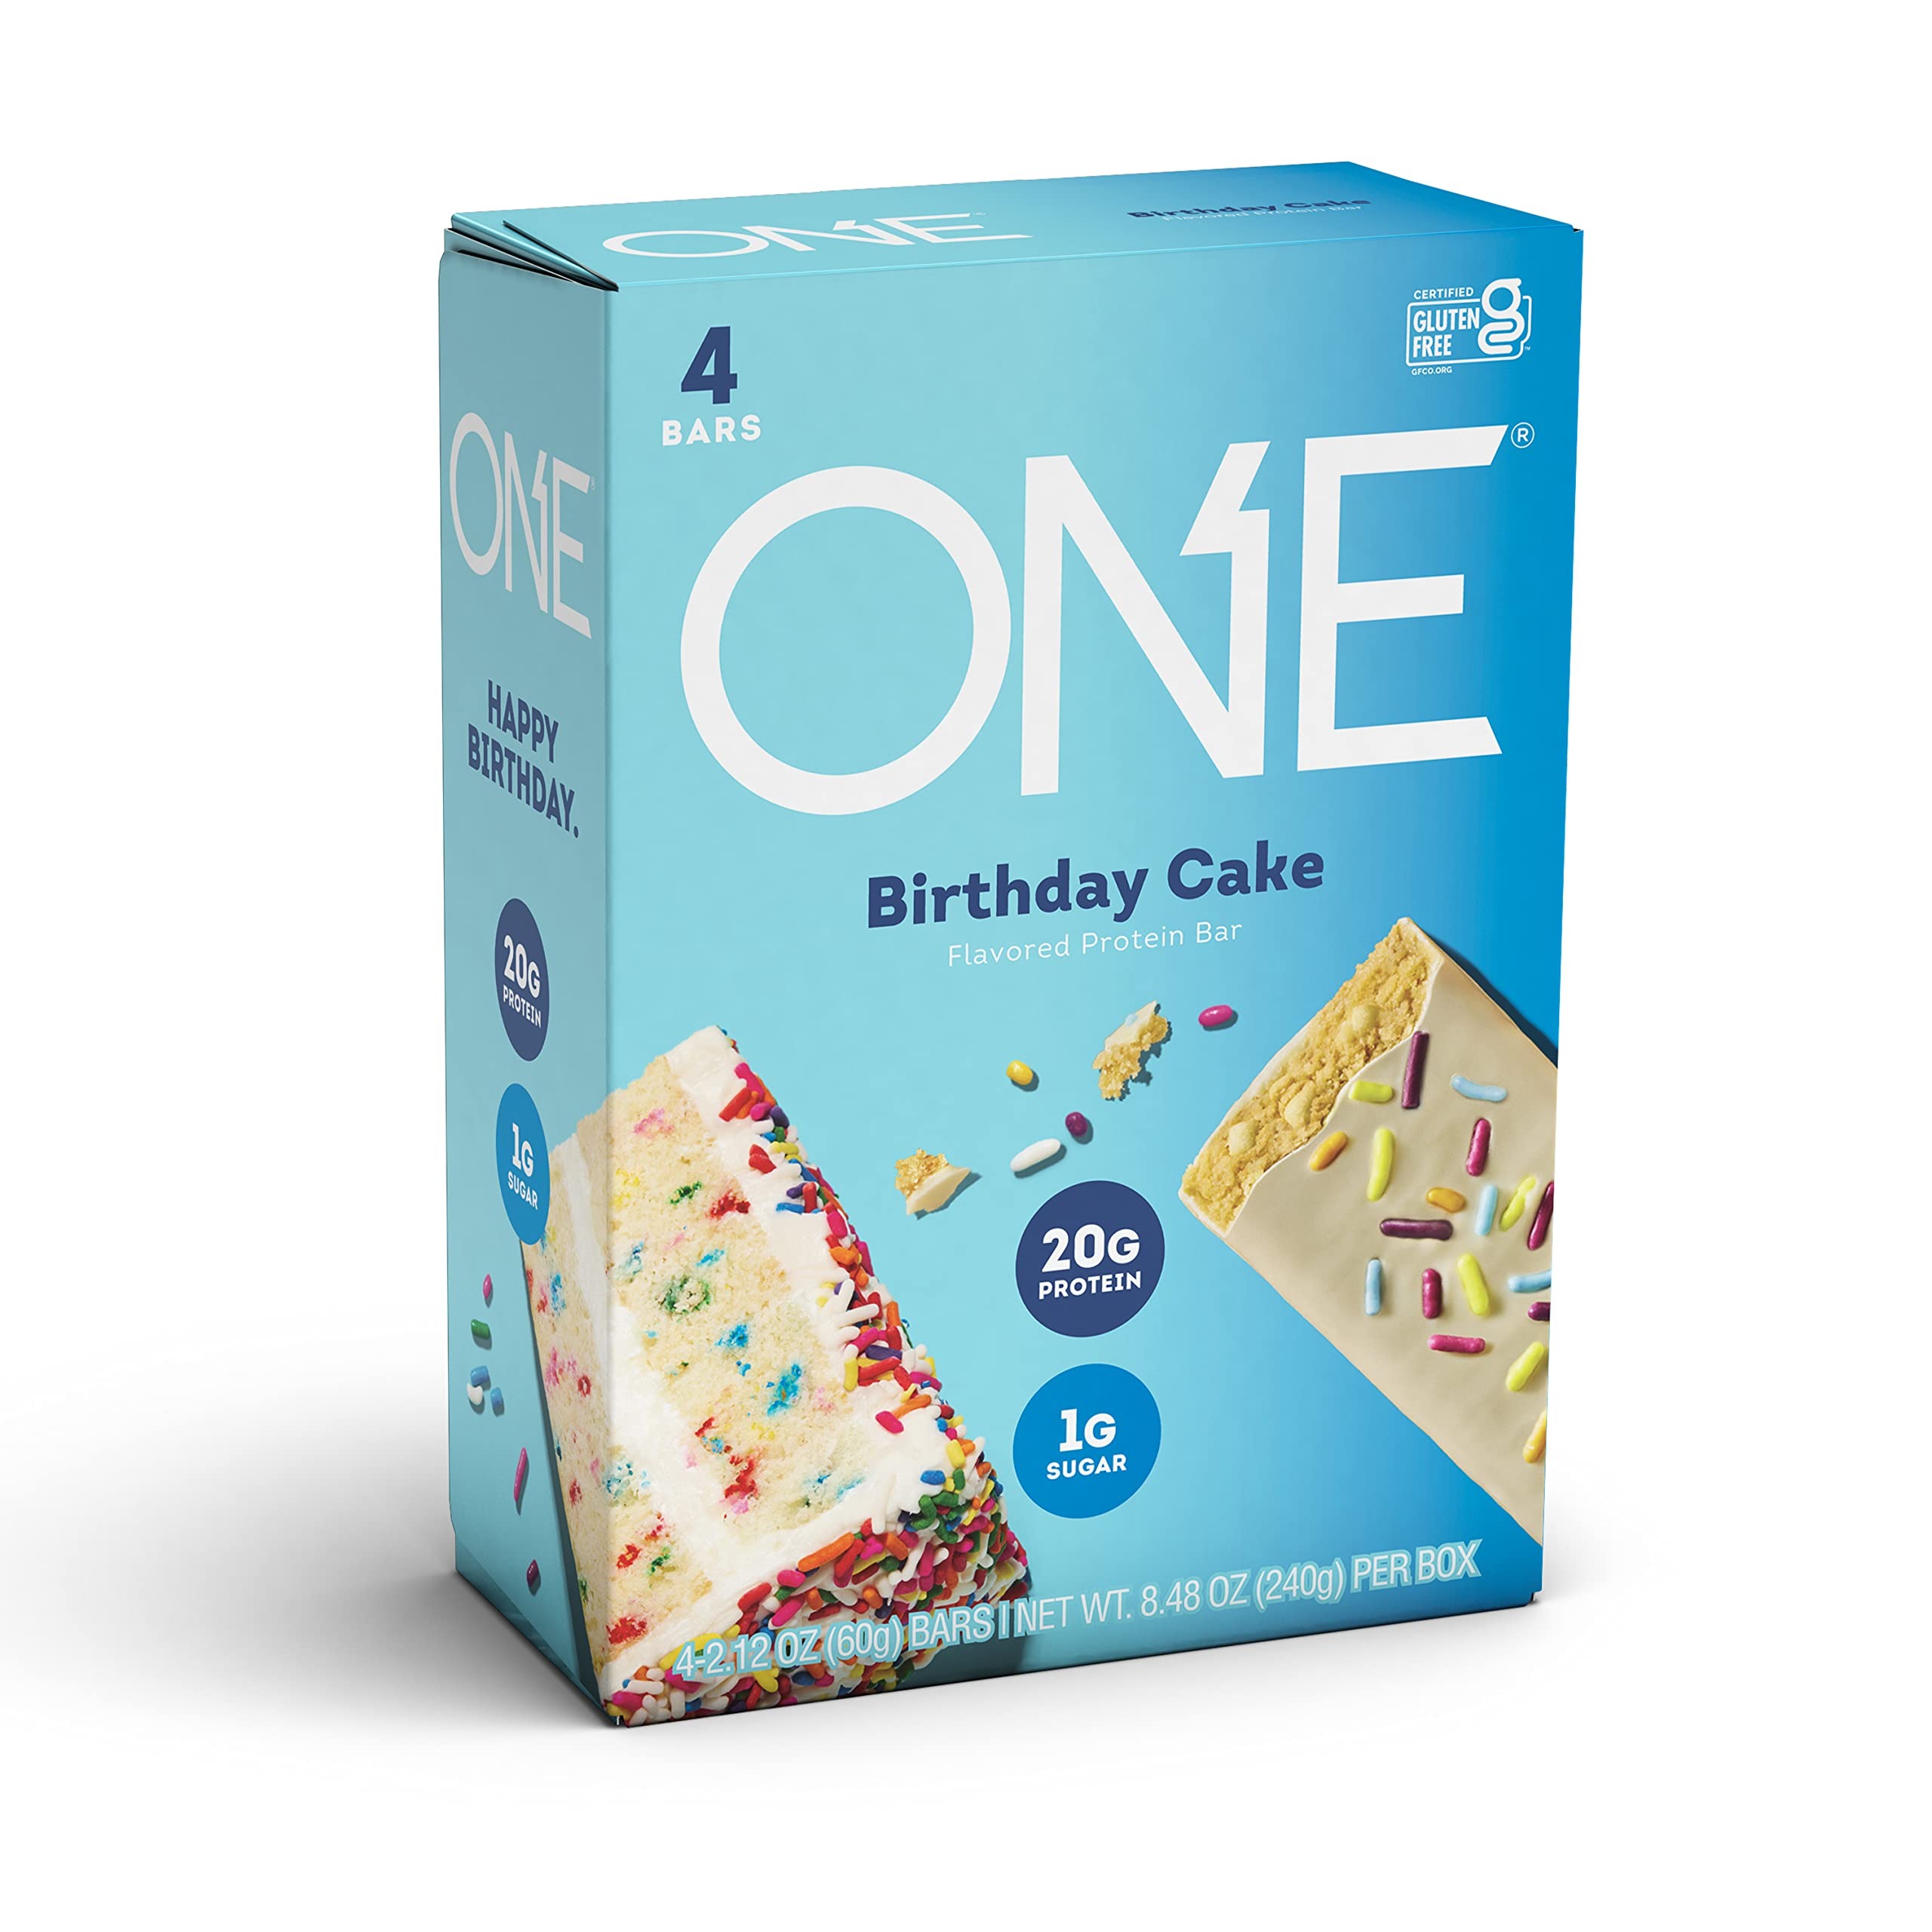
Item Name: One Protein Bars Birthday Cake, 2.12 Oz, 4 Ct
Bullet Point 1: GLUTEN-FREE PROTEIN BARS: You don’t have to choose between the flavor you want and the nutrition you need with these delicious Gluten-Free protein bars because let’s be real – life’s too short for anything boring, tasteless, or worse, chalky. Stressful day? Pre-workout snack? Late for work? Grab your ONE protein bar. You’ve saved room for dessert.
Bullet Point 2: HIGH PROTEIN, JUST 1G SUGAR, ALL OMG TASTE: Whichever ONE bar flavor you grab, from Birthday Cake to Peanut Butter Cup, you'll be getting 20g of protein, 1g of sugar and all OMG taste. Our gluten-free snack bars are a perfect high protein snack when your energy is low.
Bullet Point 3: TOO GOOD TO BE TRUE SNACKING: At ONE Brands, we believe that great taste and good health are not mutually exclusive, which is why we created the ONE Protein Bar. High protein, just 1 gram of sugar and highly indulgent flavor make this protein bar the one you'll keep eating.
Bullet Point 4: ONE PROTEIN BAR IS THE ONE: Taste ONE to Believe ONE and take the taste challenge against other competitor brands.
Bullet Point 5: THE ONE PROTEIN BAR: Congratulations, You've Found the ONE. Protein bar, that is. With our Gluten-Free Birthday Cake protein bar, everyday is a celebration. Satisfy your sweet tooth with 20g of protein and just 1g of sugar.
Value: 8.48
Unit: Ounce

Price: 10.19